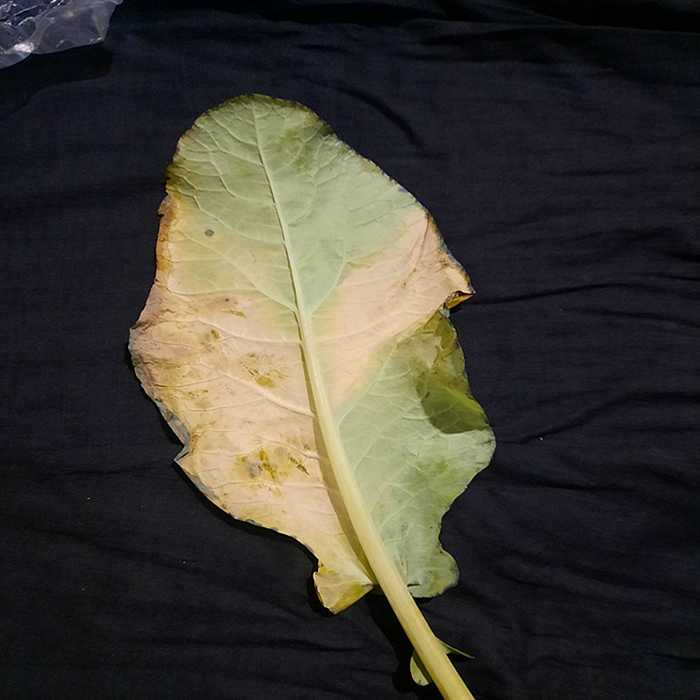
Plant: Cauliflower
Label: Black Rot